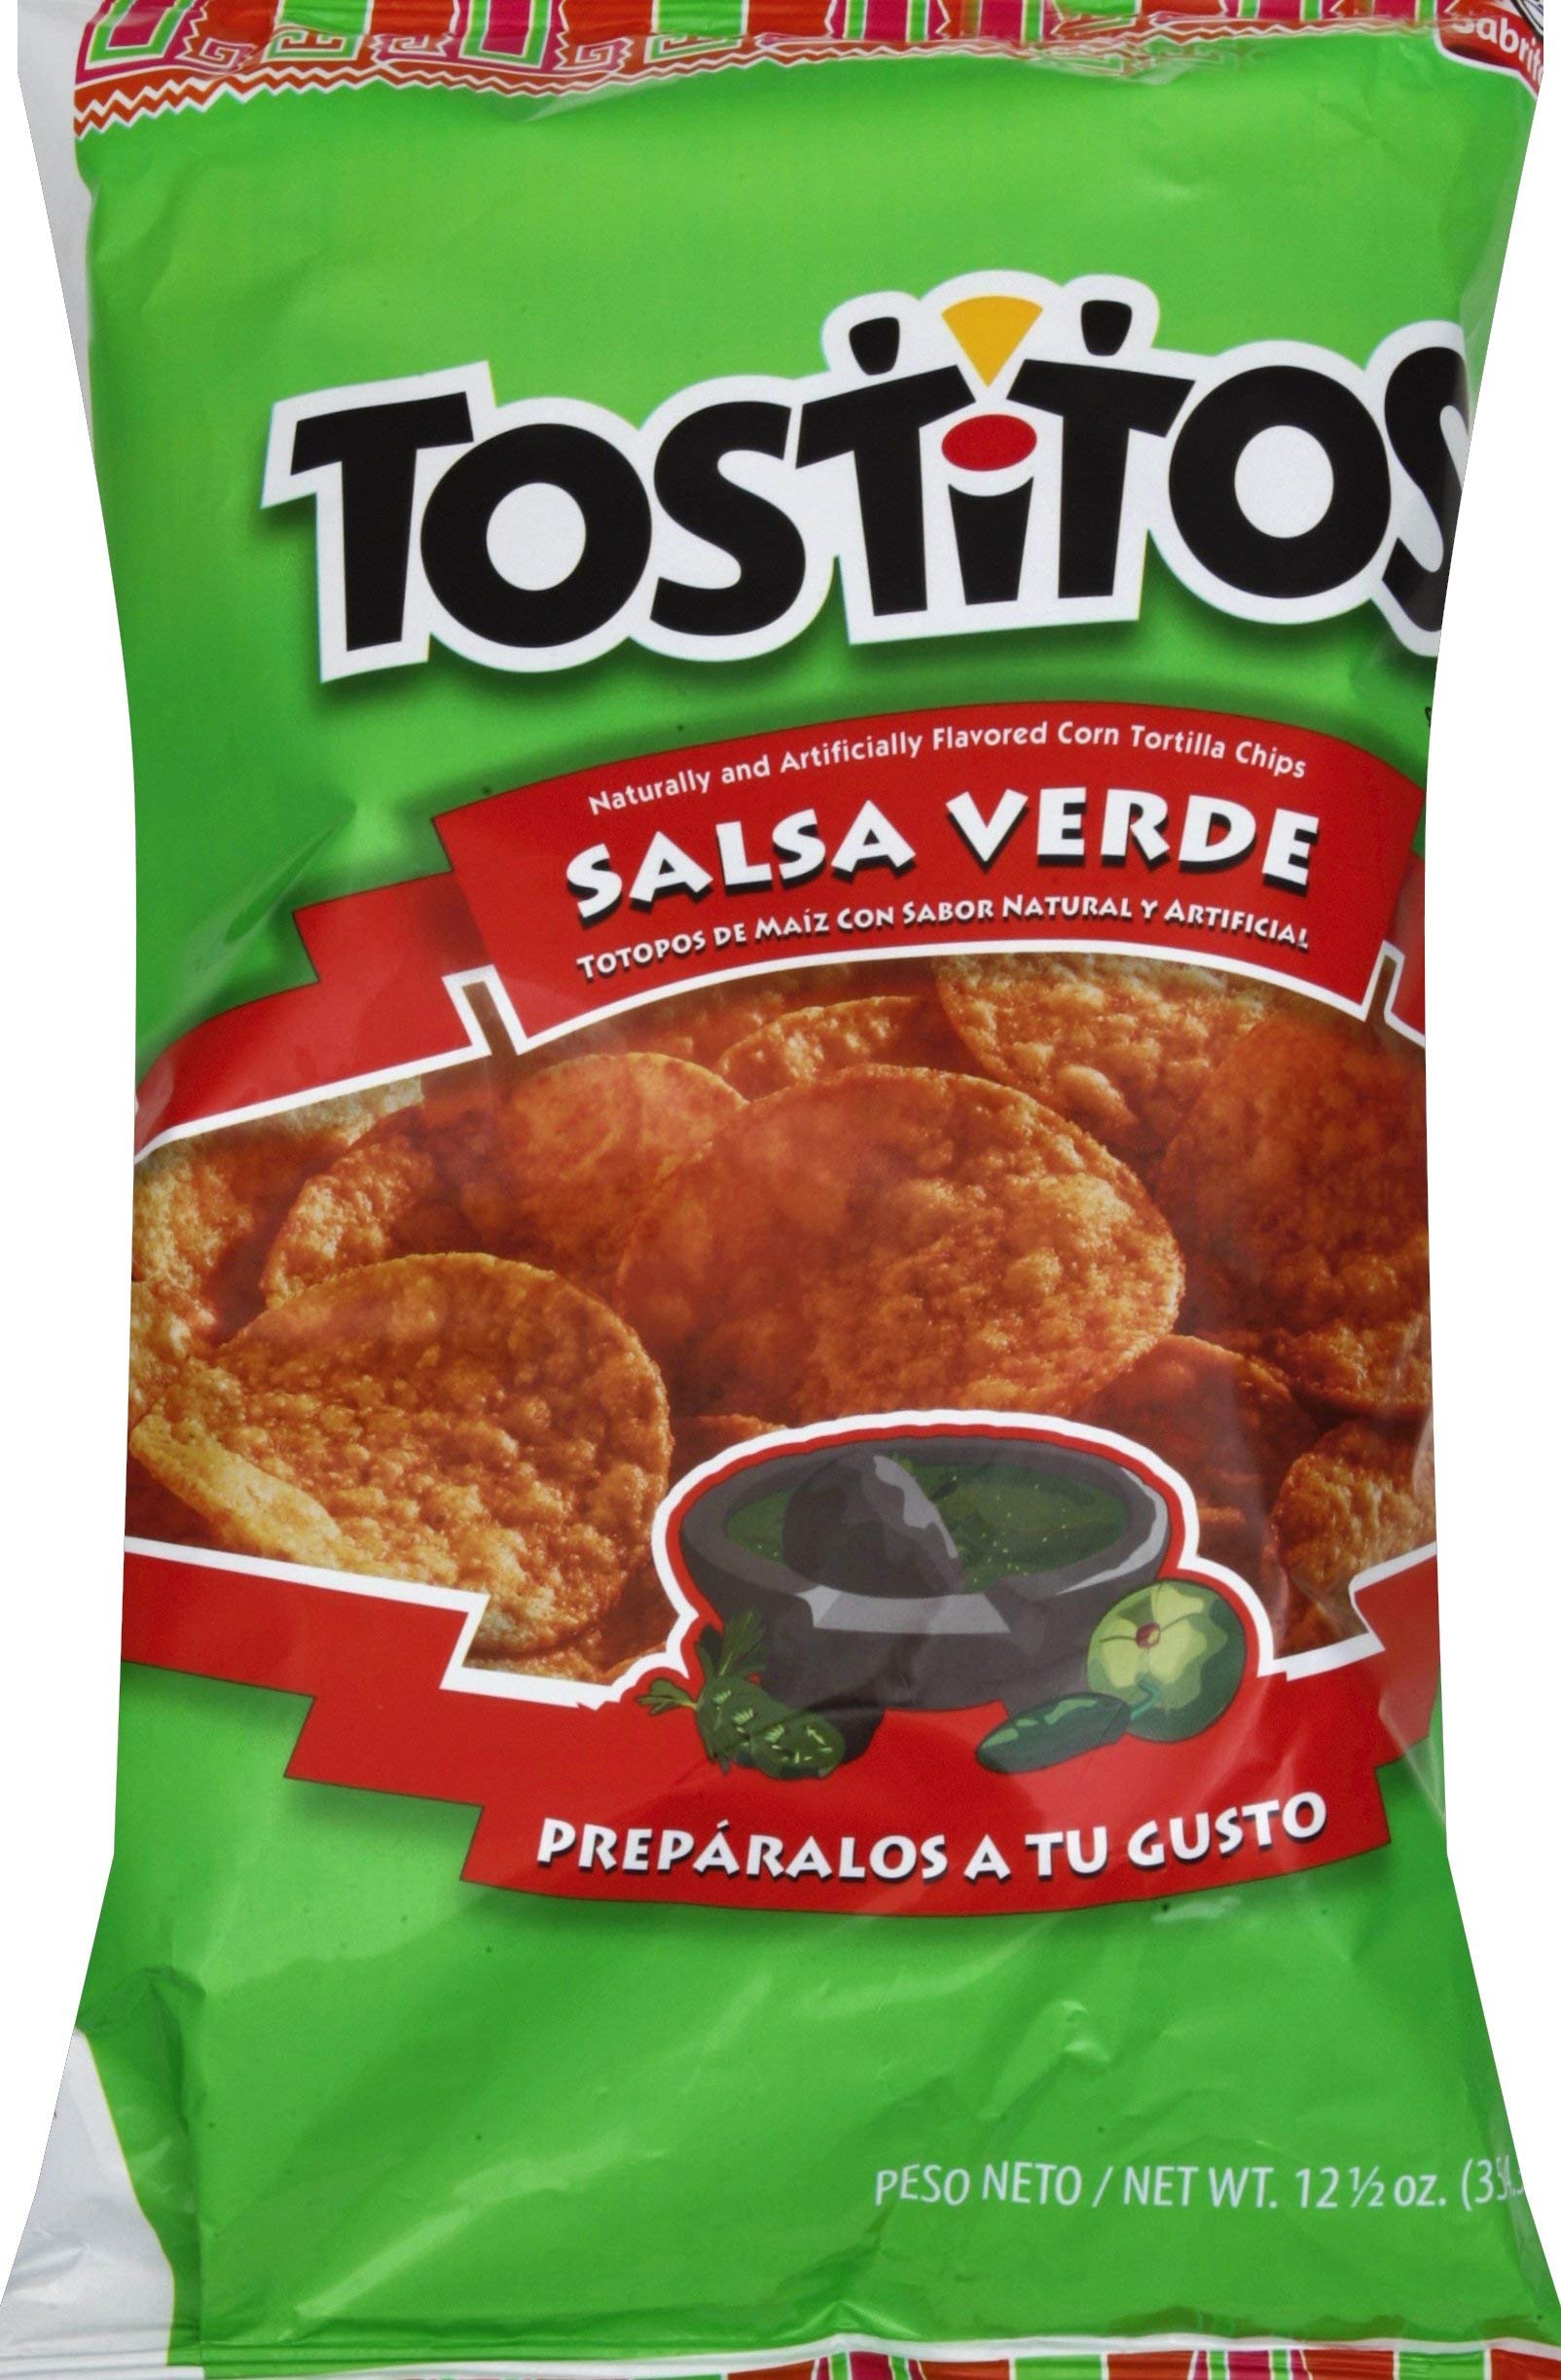
Item Name: Sabritas Tostitos Salsa Verde Tortilla Chip Round 12.5 Oz - 0028400619021, 12.5 Oz
Bullet Point 1: The package length of the product is 3.5 inches
Bullet Point 2: The package width of the product is 8.4 inches
Bullet Point 3: The package height of the product is 13.4 inches
Bullet Point 4: Country of origin is United States
Value: 12.5
Unit: Ounce

Price: 4.99